Dining car

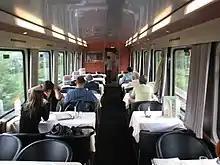
A dining car on an Austrian inter-city train in 2008

A dining car (American English) or a restaurant car (British English), also a diner, is a passenger railroad car that serves meals in the manner of a full-service, sit-down restaurant.